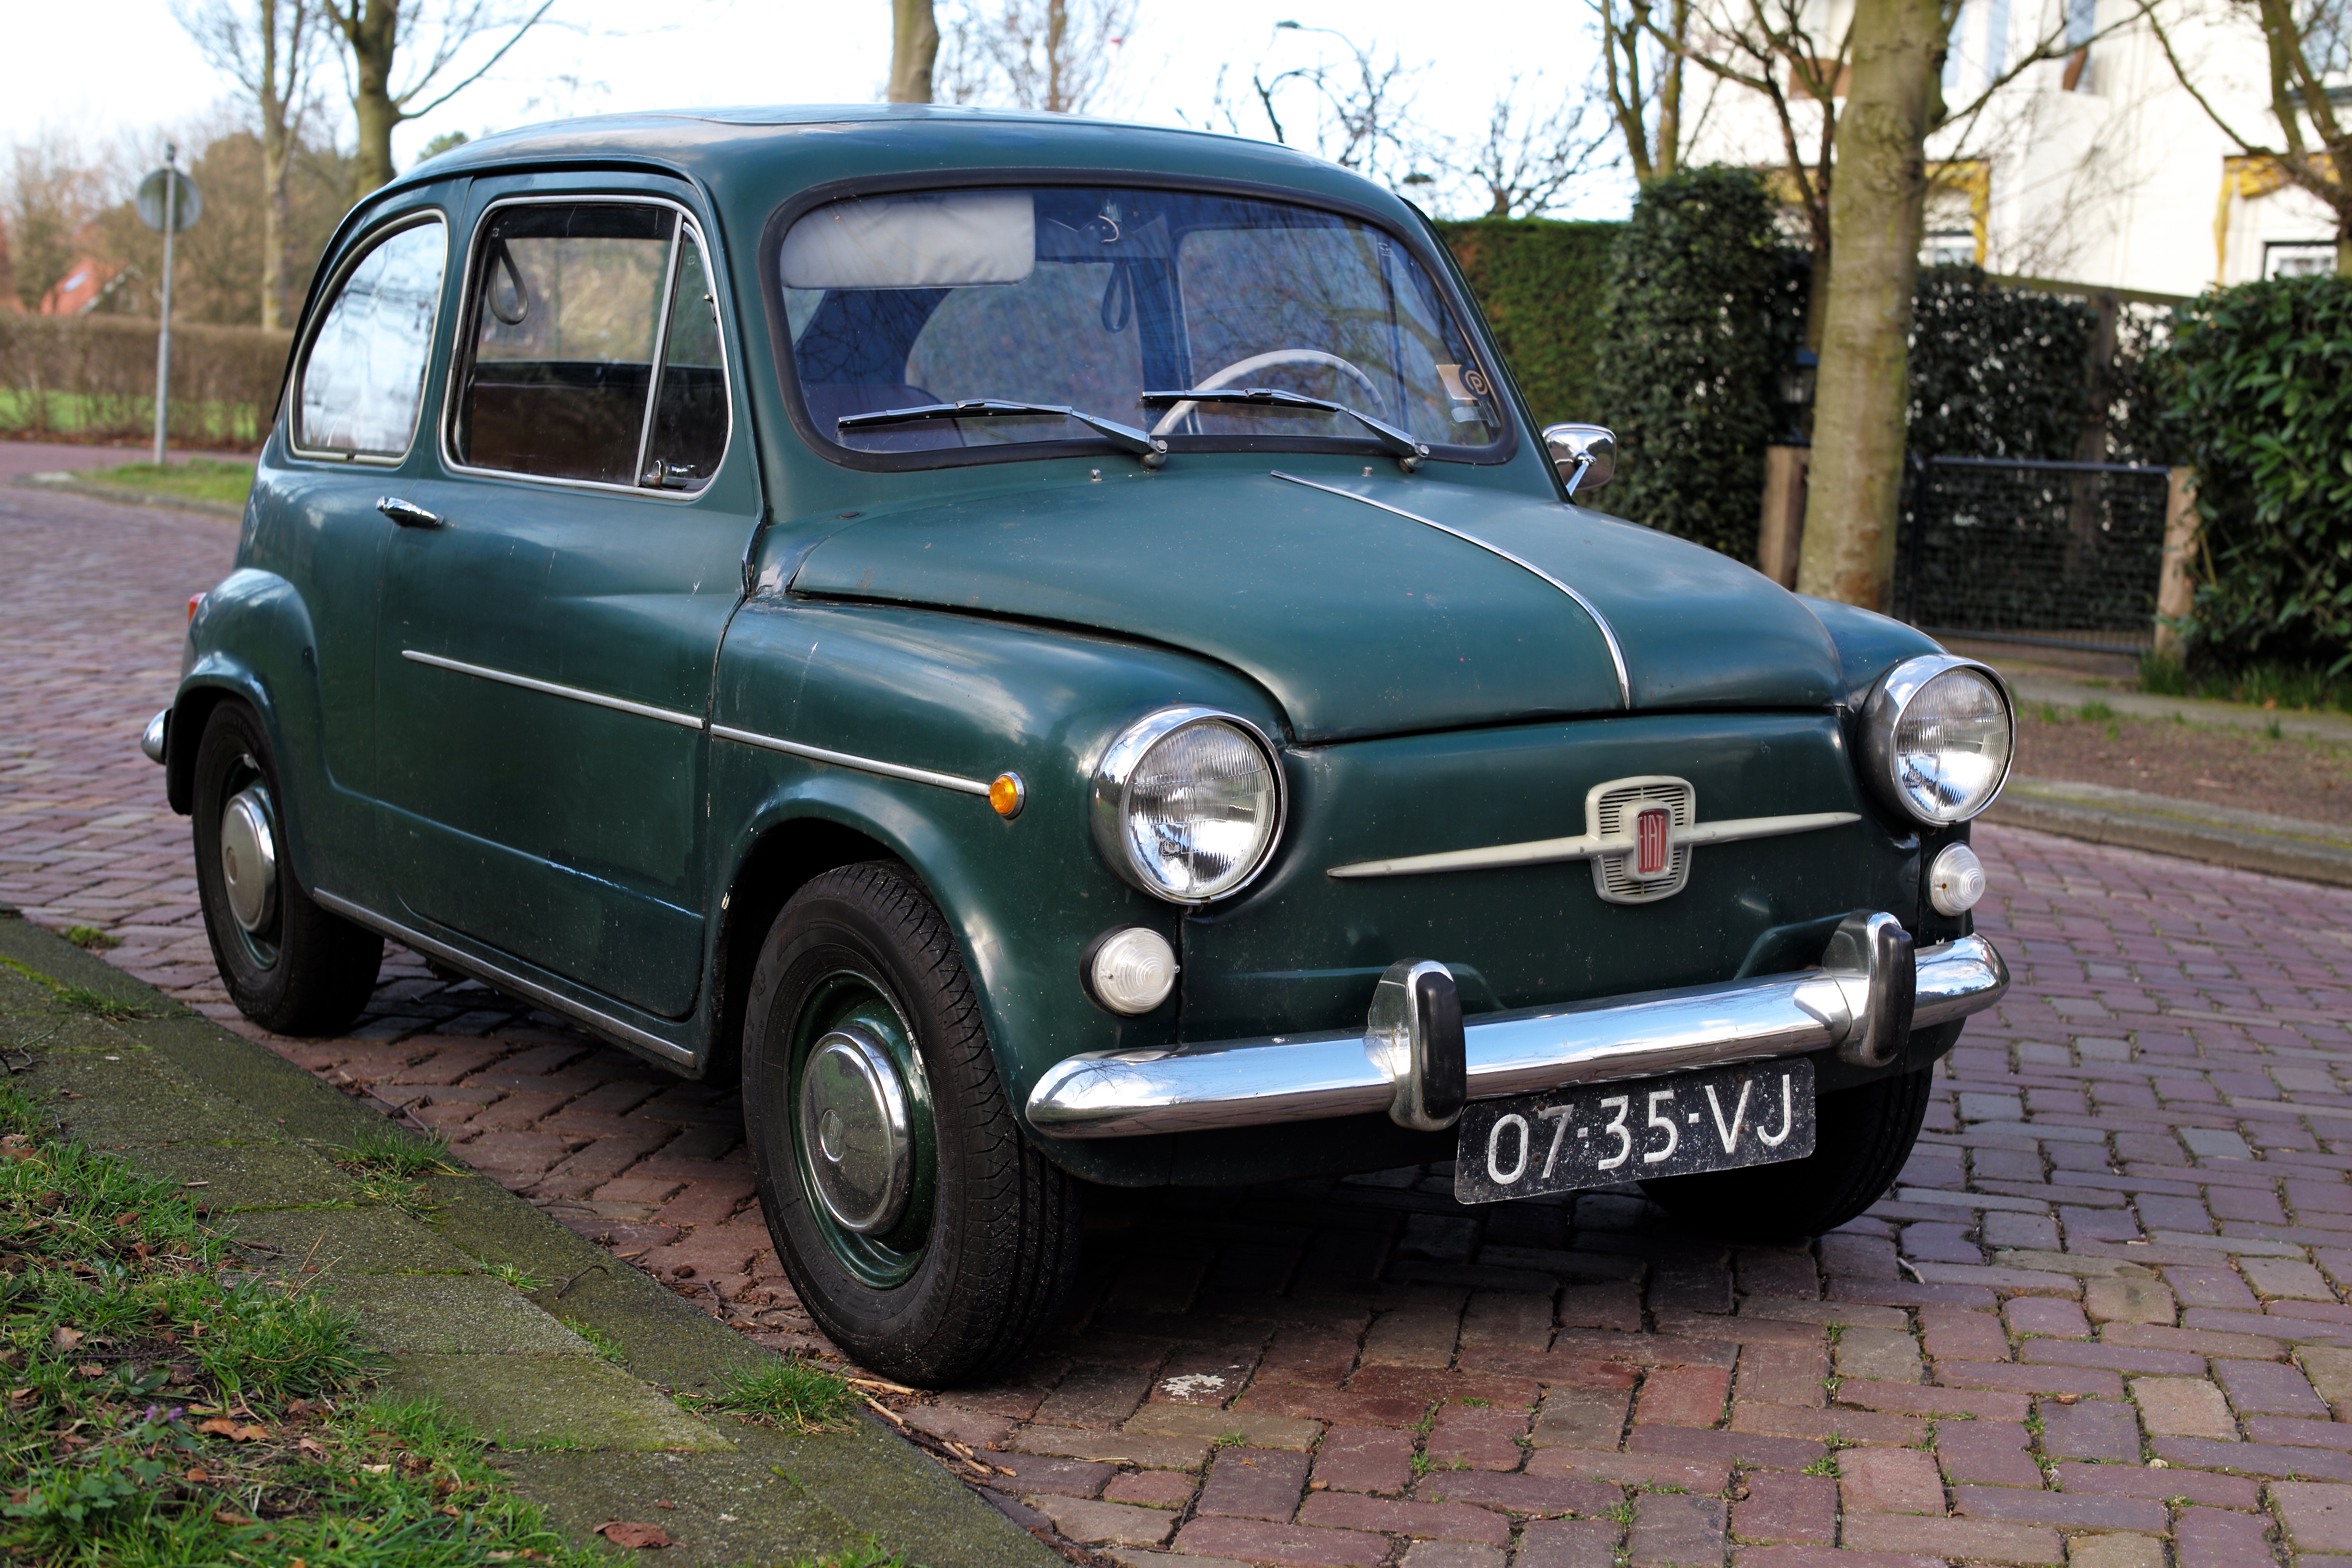
car, green, vehicle, original, classic, 500, coupe, fiat, leicam, summilux50f14, typ240, antique car, city car, land vehicle, seat 600, automobile make, compact car, fiat 600, zastava 750